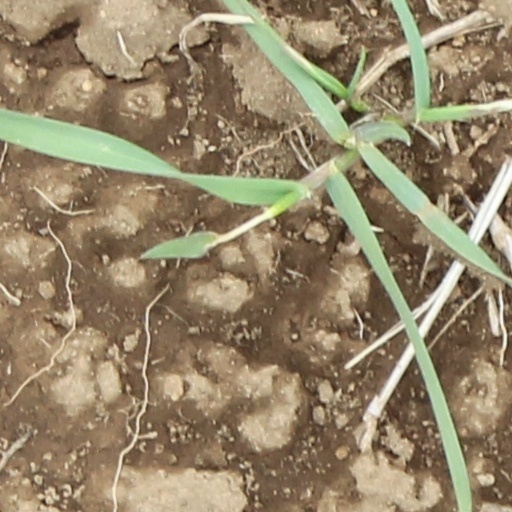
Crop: wheat